Quantum chaos

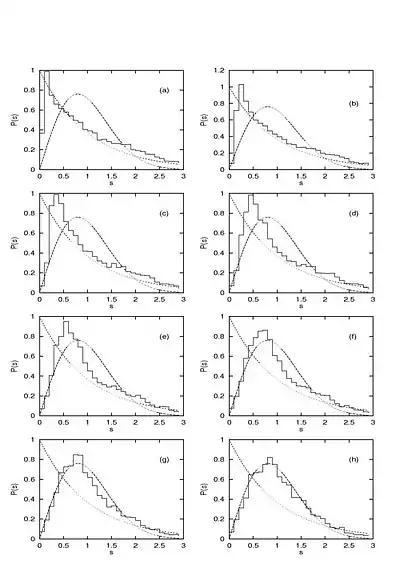
Nearest neighbour distribution for Rydberg atom energy level spectra in an electric field as quantum defect is increased from 0.04 (a) to 0.32 (h). The system becomes more chaotic as dynamical symmetries are broken by increasing the quantum defect; consequently, the distribution evolves from nearly a Poisson distribution (a) to that of Wigner's surmise (h).

where formula_3 is separable in some coordinate system, formula_4 is non-separable in the coordinate system in which formula_5 is separated, and formula_6 is a parameter which cannot be considered small. Physicists have historically approached problems of this nature by trying to find the coordinate system in which the non-separable Hamiltonian is smallest and then treating the non-separable Hamiltonian as a perturbation.